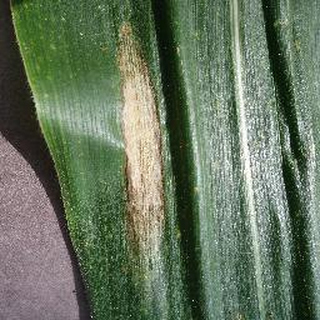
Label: corn_northern_leaf_blight